How to Read Literature Like a Professor

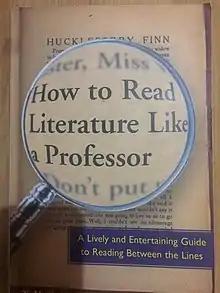
A Lively and Entertaining Guide to Reading Between the Lines.

How to Read Literature Like a Professor is a "New York Times" bestseller by Thomas C. Foster that was published in 2003. The author suggests interpretations of themes, concepts, and symbols commonly found in literature. The book brands itself as "A Lively and Entertaining Guide to Reading Between the Lines," and is commonly used throughout advanced English courses in the United States.